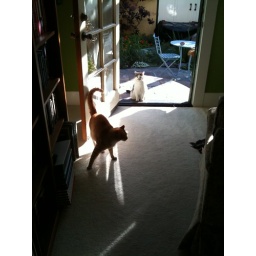
Sally and George in library door